Kłobuck

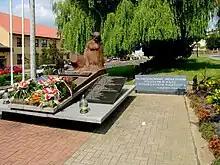
World War II memorial

During the German invasion of Poland at the start of World War II, on September 1, 1939, the Battle of Mokra took place 5 kilometres north of Kłobuck. During the war, the town was incorporated into the Third Reich, as part of the County of Blachownia (German: "Landkreis Blachstädt"), Upper Silesia Province. In 1941, the German police carried out expulsions of 3,710 Poles, who were deported to forced labour in Germany, while their houses, shops and workshops were handed over to German colonists. In early 1940, the occupiers established a forced labour camp for Jewish men, which was dissolved in July 1943. Most of Kłobuck's 2,000 Jews were murdered in the Holocaust.